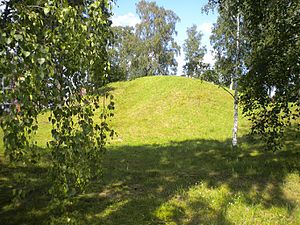
Sollentuna / Galleri
Sollentuna er en bydel i Upplands Väsby och Sollentuna's byområde der ligger i det svenske län Stockholms län i Uppland. Frem til 1990 var Sollentuna et selvstændigt byområde som også omfattede de tidligere byer Rotebro og Viby. Sollentuna Centrum udgør den centrale del af kommunen og ligger i den ældre bydel Tureberg. Oprindeligt lå centrum dog i den gamle Sollentuna kirkeby ved Sollentuna Kirke, beliggende mellem Norrviken og Rotebro. Da Norrviken i sin tid blev skabt som sognekommune i 1929, flyttede man flere forvaltningsområder fra kirkebyen og dertil, inden man i 1944 igen flyttede forvaltningen videre til Tureberg, som nu udgjorde et centrum for byområdet. Forvaltningsdelen blev nu kaldt Sollentuna köping.